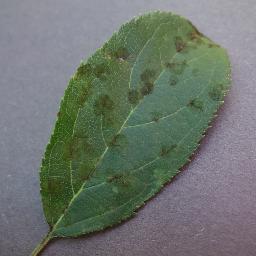
Label: Apple___Apple_scab